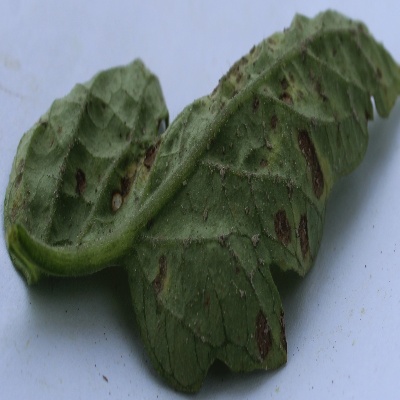
Crop: Tomato
Condition: septoria leaf spot